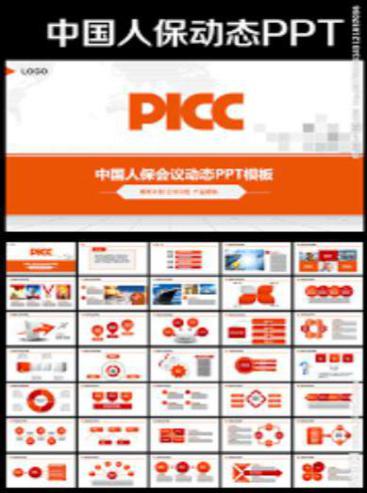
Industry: Others